Battle of Dien Bien Phu

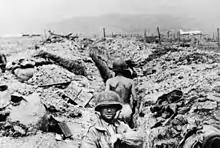
French troops seeking cover in trenches.

Shortly after dark on 31 March, Langlais told Bigeard, who was leading the defense at "Eliane" 2, to fall back from "Eliane" 4. Bigeard refused, saying "As long as I have one man alive I won't let go of "Eliane" 4. Otherwise, Dien Bien Phu is done for." The night of 31 March, the 316th Division attacked "Eliane" 2. Just as it appeared the French were about to be overrun, a few French tanks arrived from the central garrison, and helped push the Viet Minh back. Smaller attacks on "Eliane" 4 were also pushed back. The Viet Minh briefly captured "Huguette" 7, only to be pushed back by a French counterattack at dawn on 1 April.